Taw Phaya Gyi

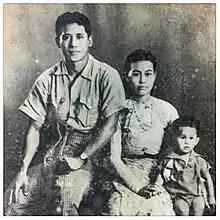
Taw Phaya Gyi, his wife Khin Kyi and son Soe Win

Taw Phaya Gyi was born on 6 May 1922 in Rangoon, British Burma to Ko Ko Naing, a former monk and Princess Myat Phaya Galay, who was the fourth daughter of King Thibaw and Chief Queen Supayalat. He studied at St Patrick’s High School Moulmein, St Paul’s School in Rangoon and graduated with a baccalaureate from Rangoon University in 1945.